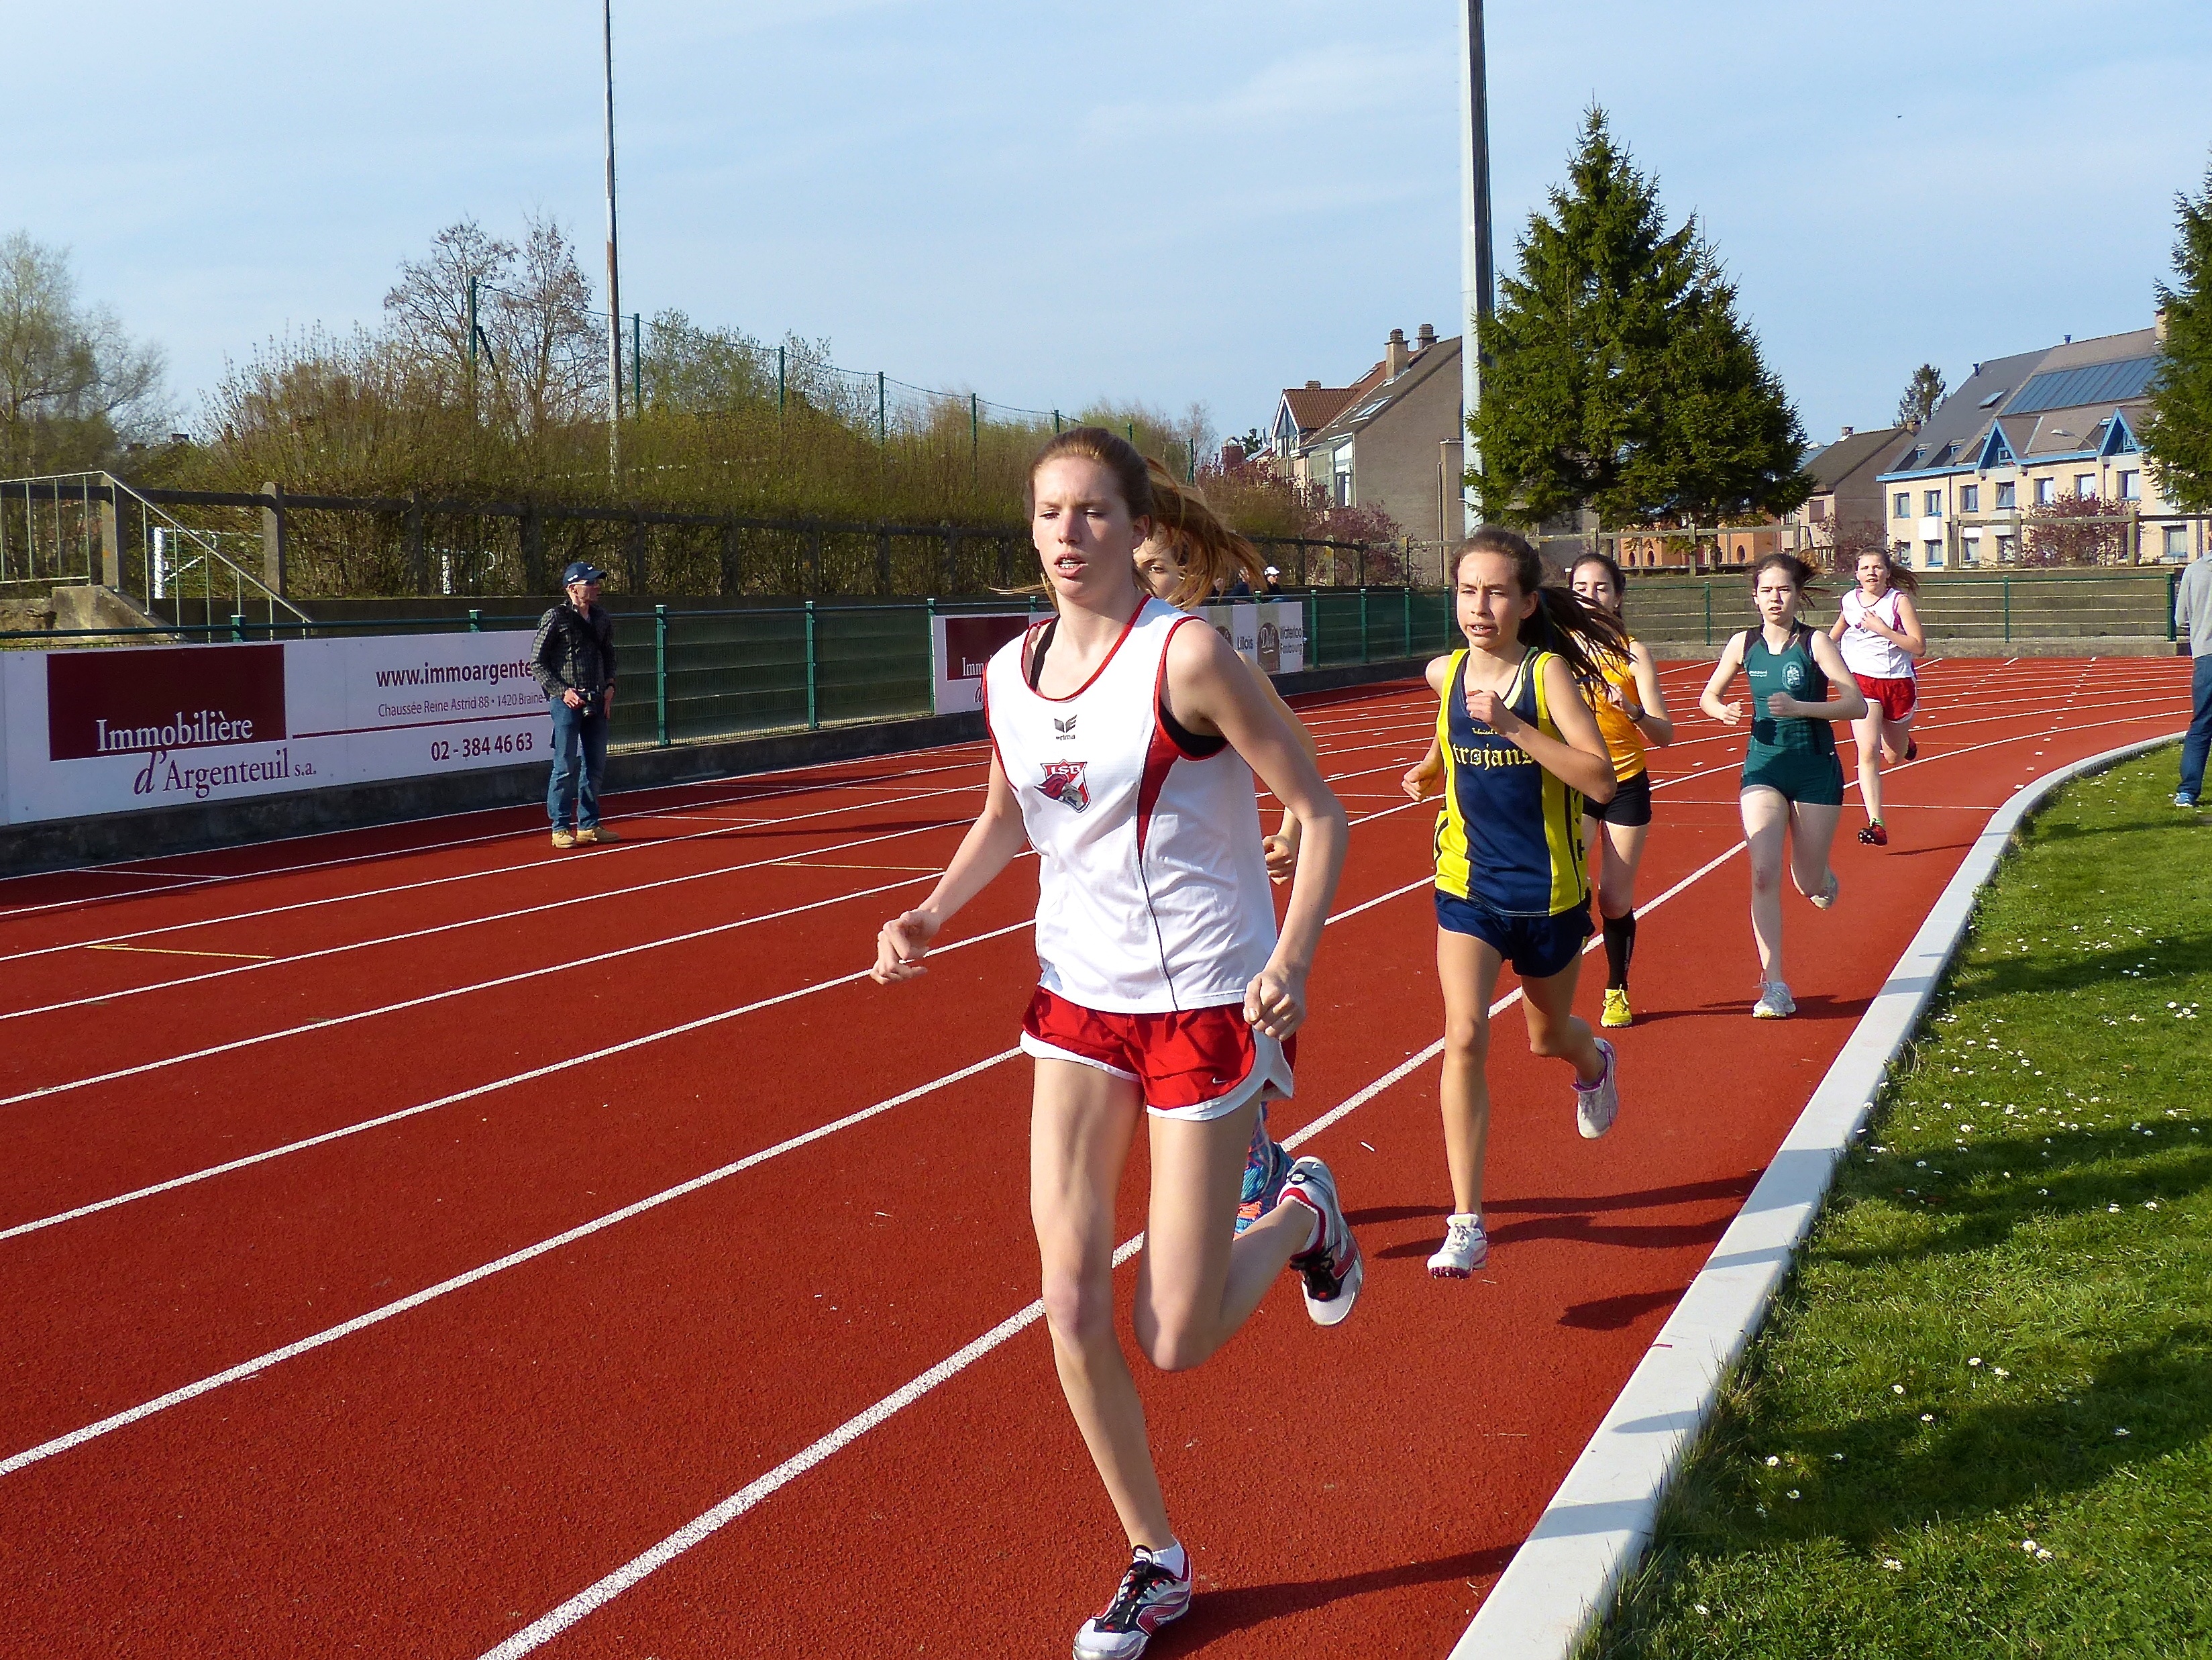
girl, track, sport, boy, running, run, jumping, runner, belgium, race, competition, team, sports, highschool, athletics, meet, waterloo, sprint, trackfield, trackandfield, hurdle, physical exercise, human action, duathlon, track and field athletics, heptathlon, middle distance running, 800 metres, 4 100 metres relay